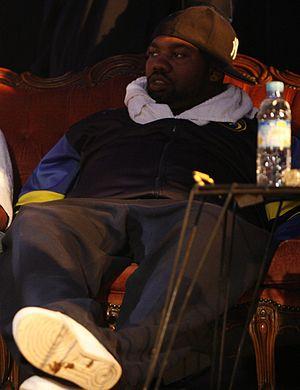
A Better Tomorrow est le sixième album studio du Wu-Tang Clan, sorti le 1ᵉʳ décembre 2014 en France et le 2 décembre 2014 aux États-Unis.